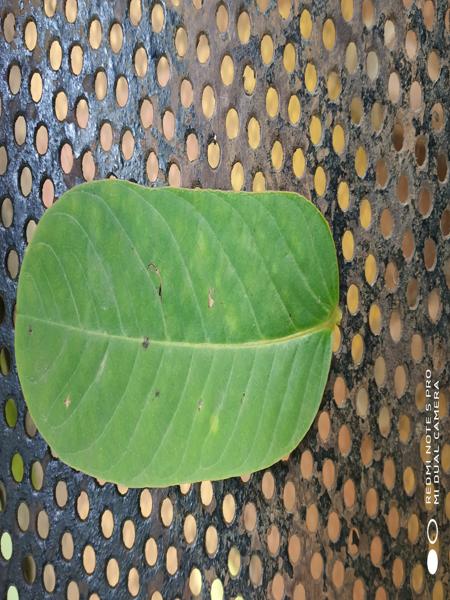
Plant: Chakte